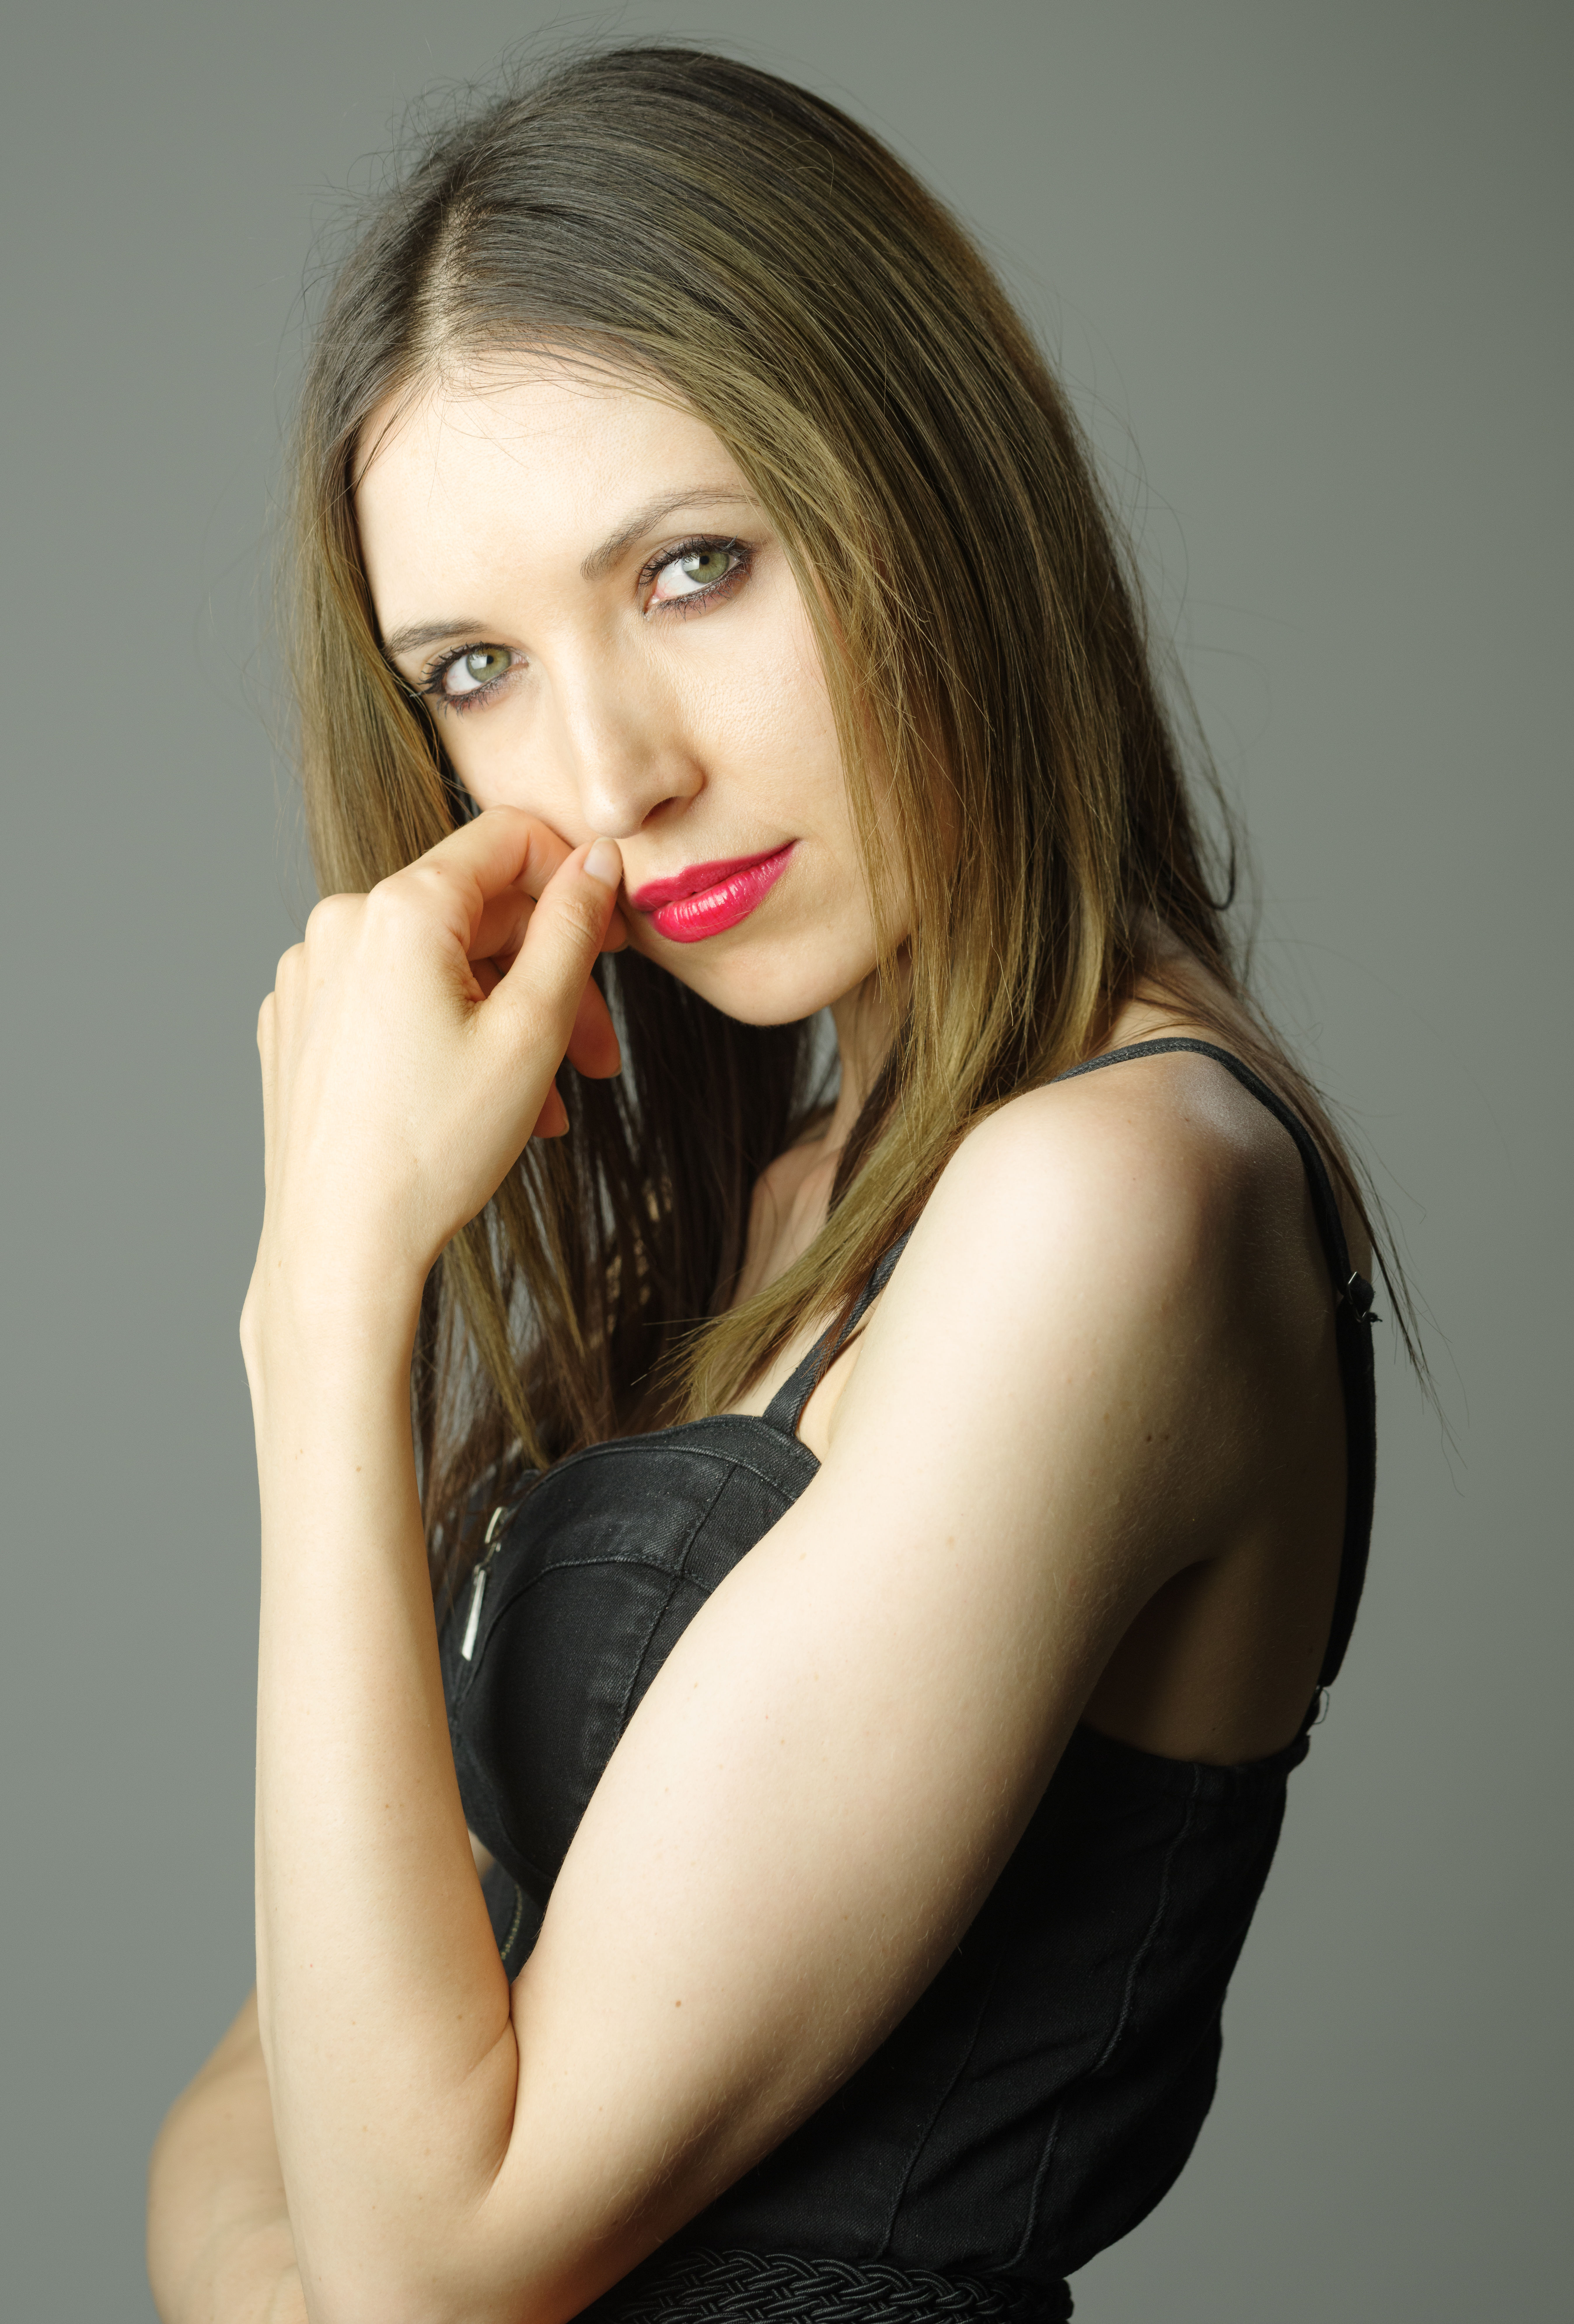
hand, person, girl, woman, hair, photography, singer, portrait, model, sitting, lady, facial expression, mouth, long hair, close up, human body, black hair, face, cool image, eye, head, skin, lips, beauty, blond, organ, i, pentax645z, 645z, beautifulwoman, photo shoot, brown hair, sense, portrait photography, human positions, art model, supermodel